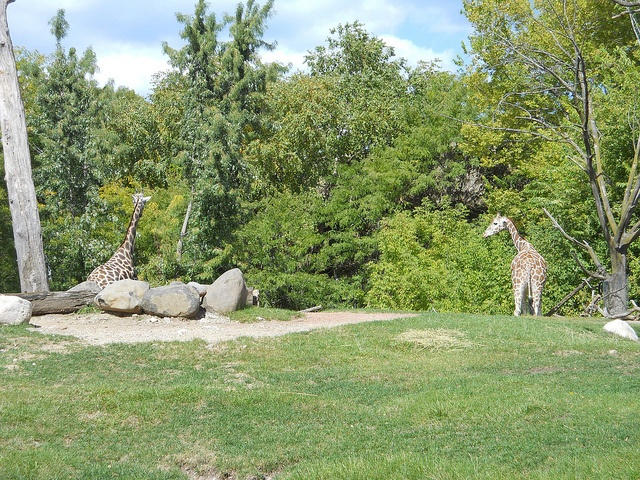
the giraffes are standing next to the Forrest
These two Giraffes might be hook'n up for the afternoon.
two giraffe standing in an open next to some trees
a couple of giraffes walking in the distance
Several giraffes that are grazing on some trees.